California Department of Real Estate

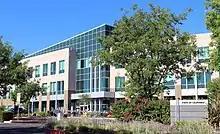
Former headquarters in Sacramento's Point West neighborhood

The California Department of Real Estate (DRE) is a California state agency focused on safeguarding and promoting the public interest in real estate matters through licensure, regulation, education, and enforcement. Employees headquartered in Sacramento and in district offices in Oakland, Fresno, Los Angeles, and San Diego carry out the DRE's responsibilities as mandated by the Real Estate Law. There are 430,554 real estate licensees in California as of December 2024.